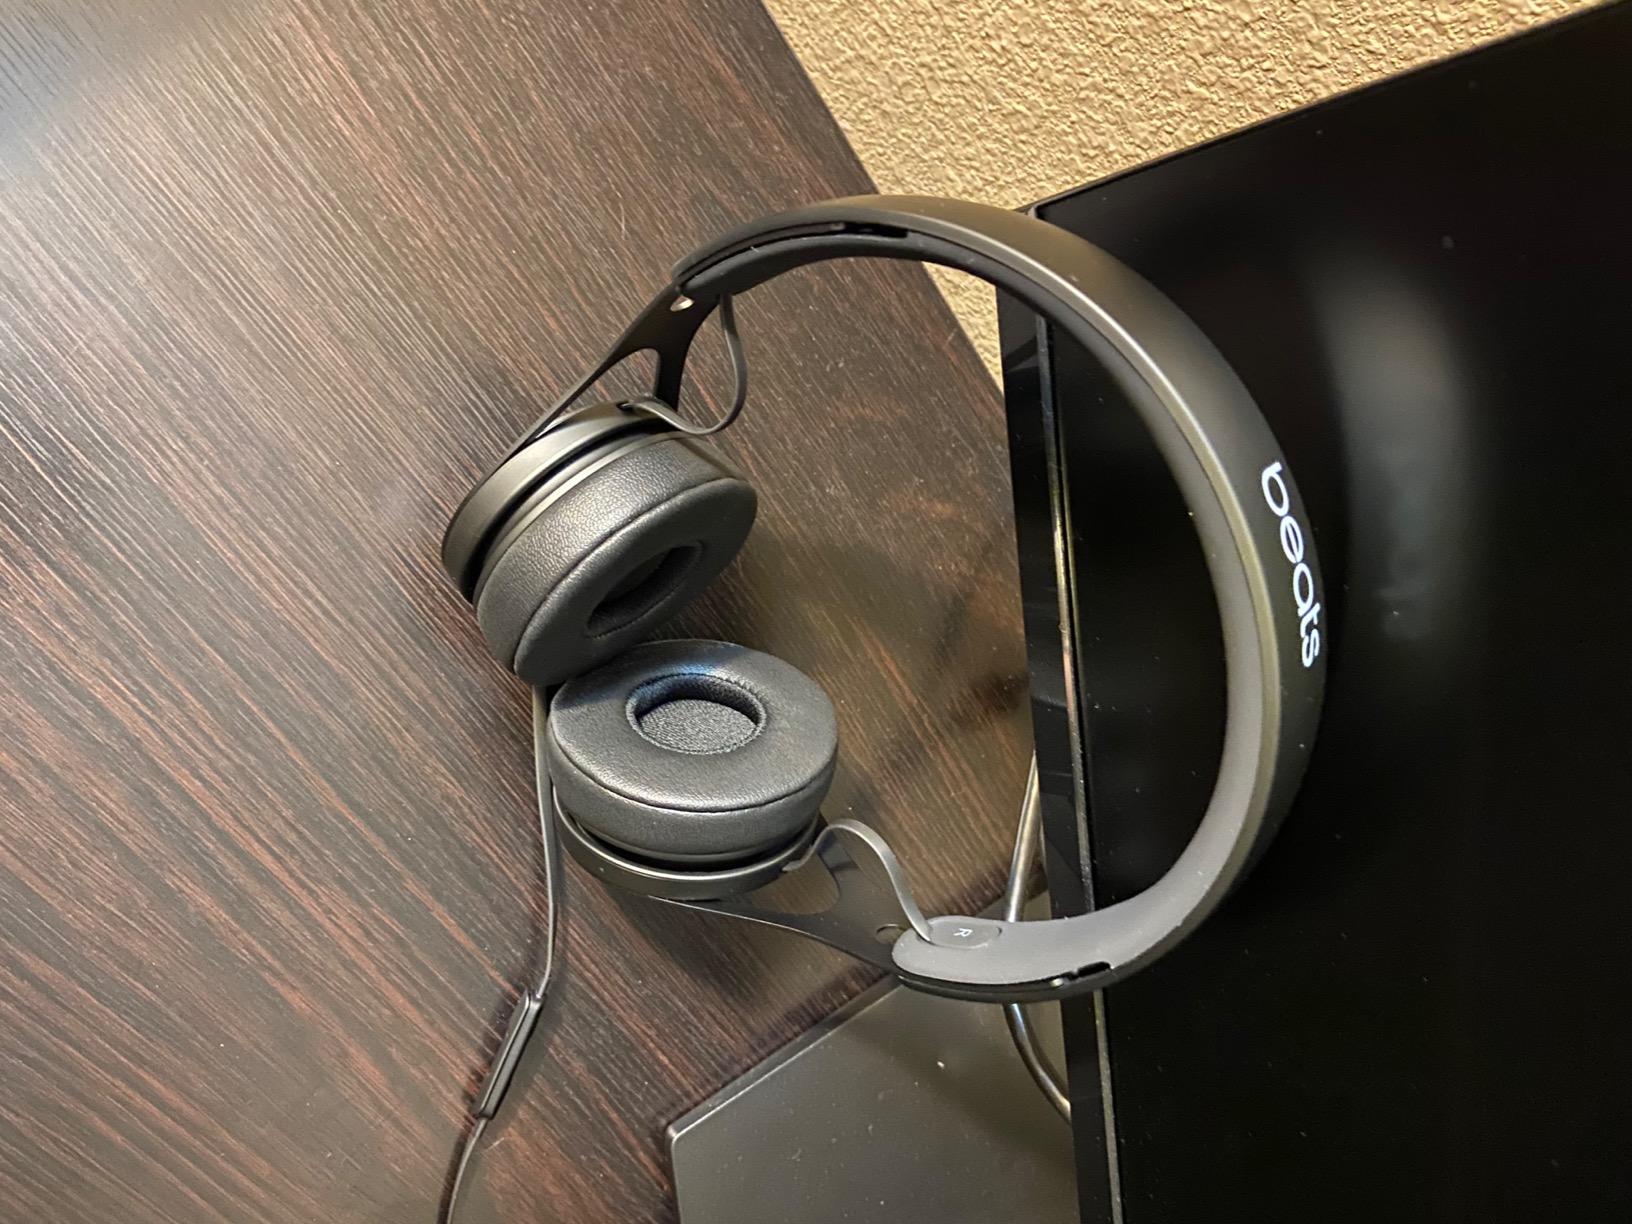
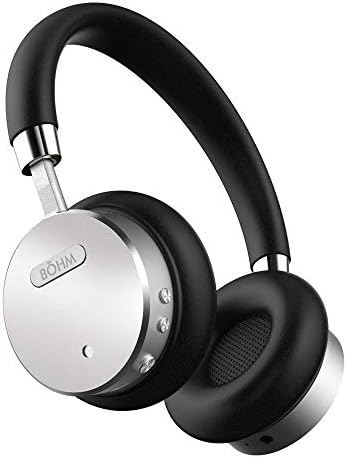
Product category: headphones
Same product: no